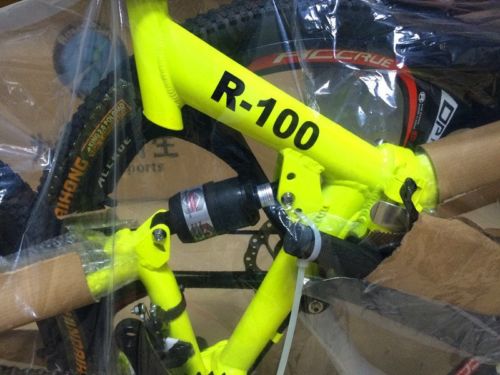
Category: bicycle